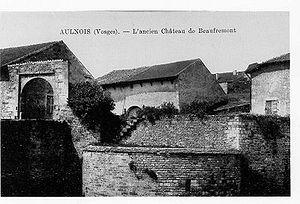
Château de Beaufremont
La maison de Bauffremont est une ancienne et illustre famille de noblesse féodale originaire de Lorraine dont la filiation prouvée remonte à 1202. Elle porte les titres de prince du Saint-Empire reconnu en France en 1757, prince de Listenois, comte de l'Empire français, duc de Bauffremont, duc d'Atrisco et grand d'Espagne etc. Ses membres furent titrés « cousin de l’Empereur » et « cousin du roi » et reçus six fois aux honneurs de la Cour. Elle a donné quatre chevaliers de l' ordre de la Toison d'or, cinq chevaliers de l' ordre du Saint-Esprit, des maréchaux de Bourgogne, des officiers généraux, des présidents de la noblesse aux États généraux, des pairs de France, des évêques, des ambassadeurs, des gouverneurs de provinces, etc.
Beaufremont est une commune française située dans le département des Vosges. Elle est essentiellement connue pour être une ancienne place forte du duché de Bar puis du duché de Lorraine.
Liébaud III de Bauffremont est né vers 1165 et est mort vers 1227, très certainement dans son château de Beaufremont et est inhumé dans le cloître de l'abbaye de Morimond.